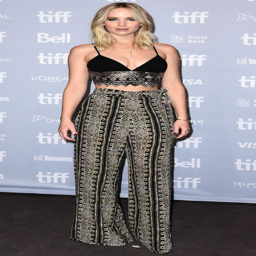
actor never fails to stun .